1918 Michigan Agricultural Aggies football team

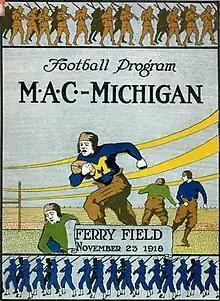
1918 M.A.C. program

On November 23, 1918, the Aggies played Michigan at Ferry Field in front of the largest crowd of the season estimated at between 10,000 and 20,000. Followers of both schools attended in large numbers, "the maize and blue of Michigan and the green and white of M.A.C. decorating the stands the length and breadth of them." The Aggies in 1918 had a new head coach, George Gauthier, and a highly touted African-American running back, Harry Graves. The Aggies had defeated Knute Rockne's Notre Dame the previous week in East Lansing.